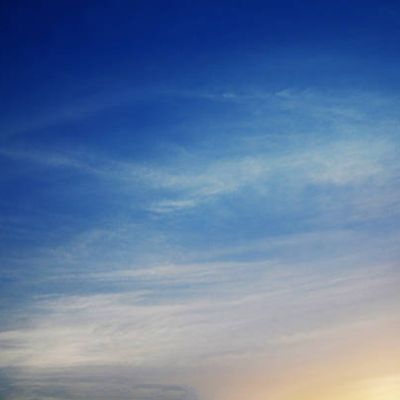
Cloud type: Cirrostratus (Cs)